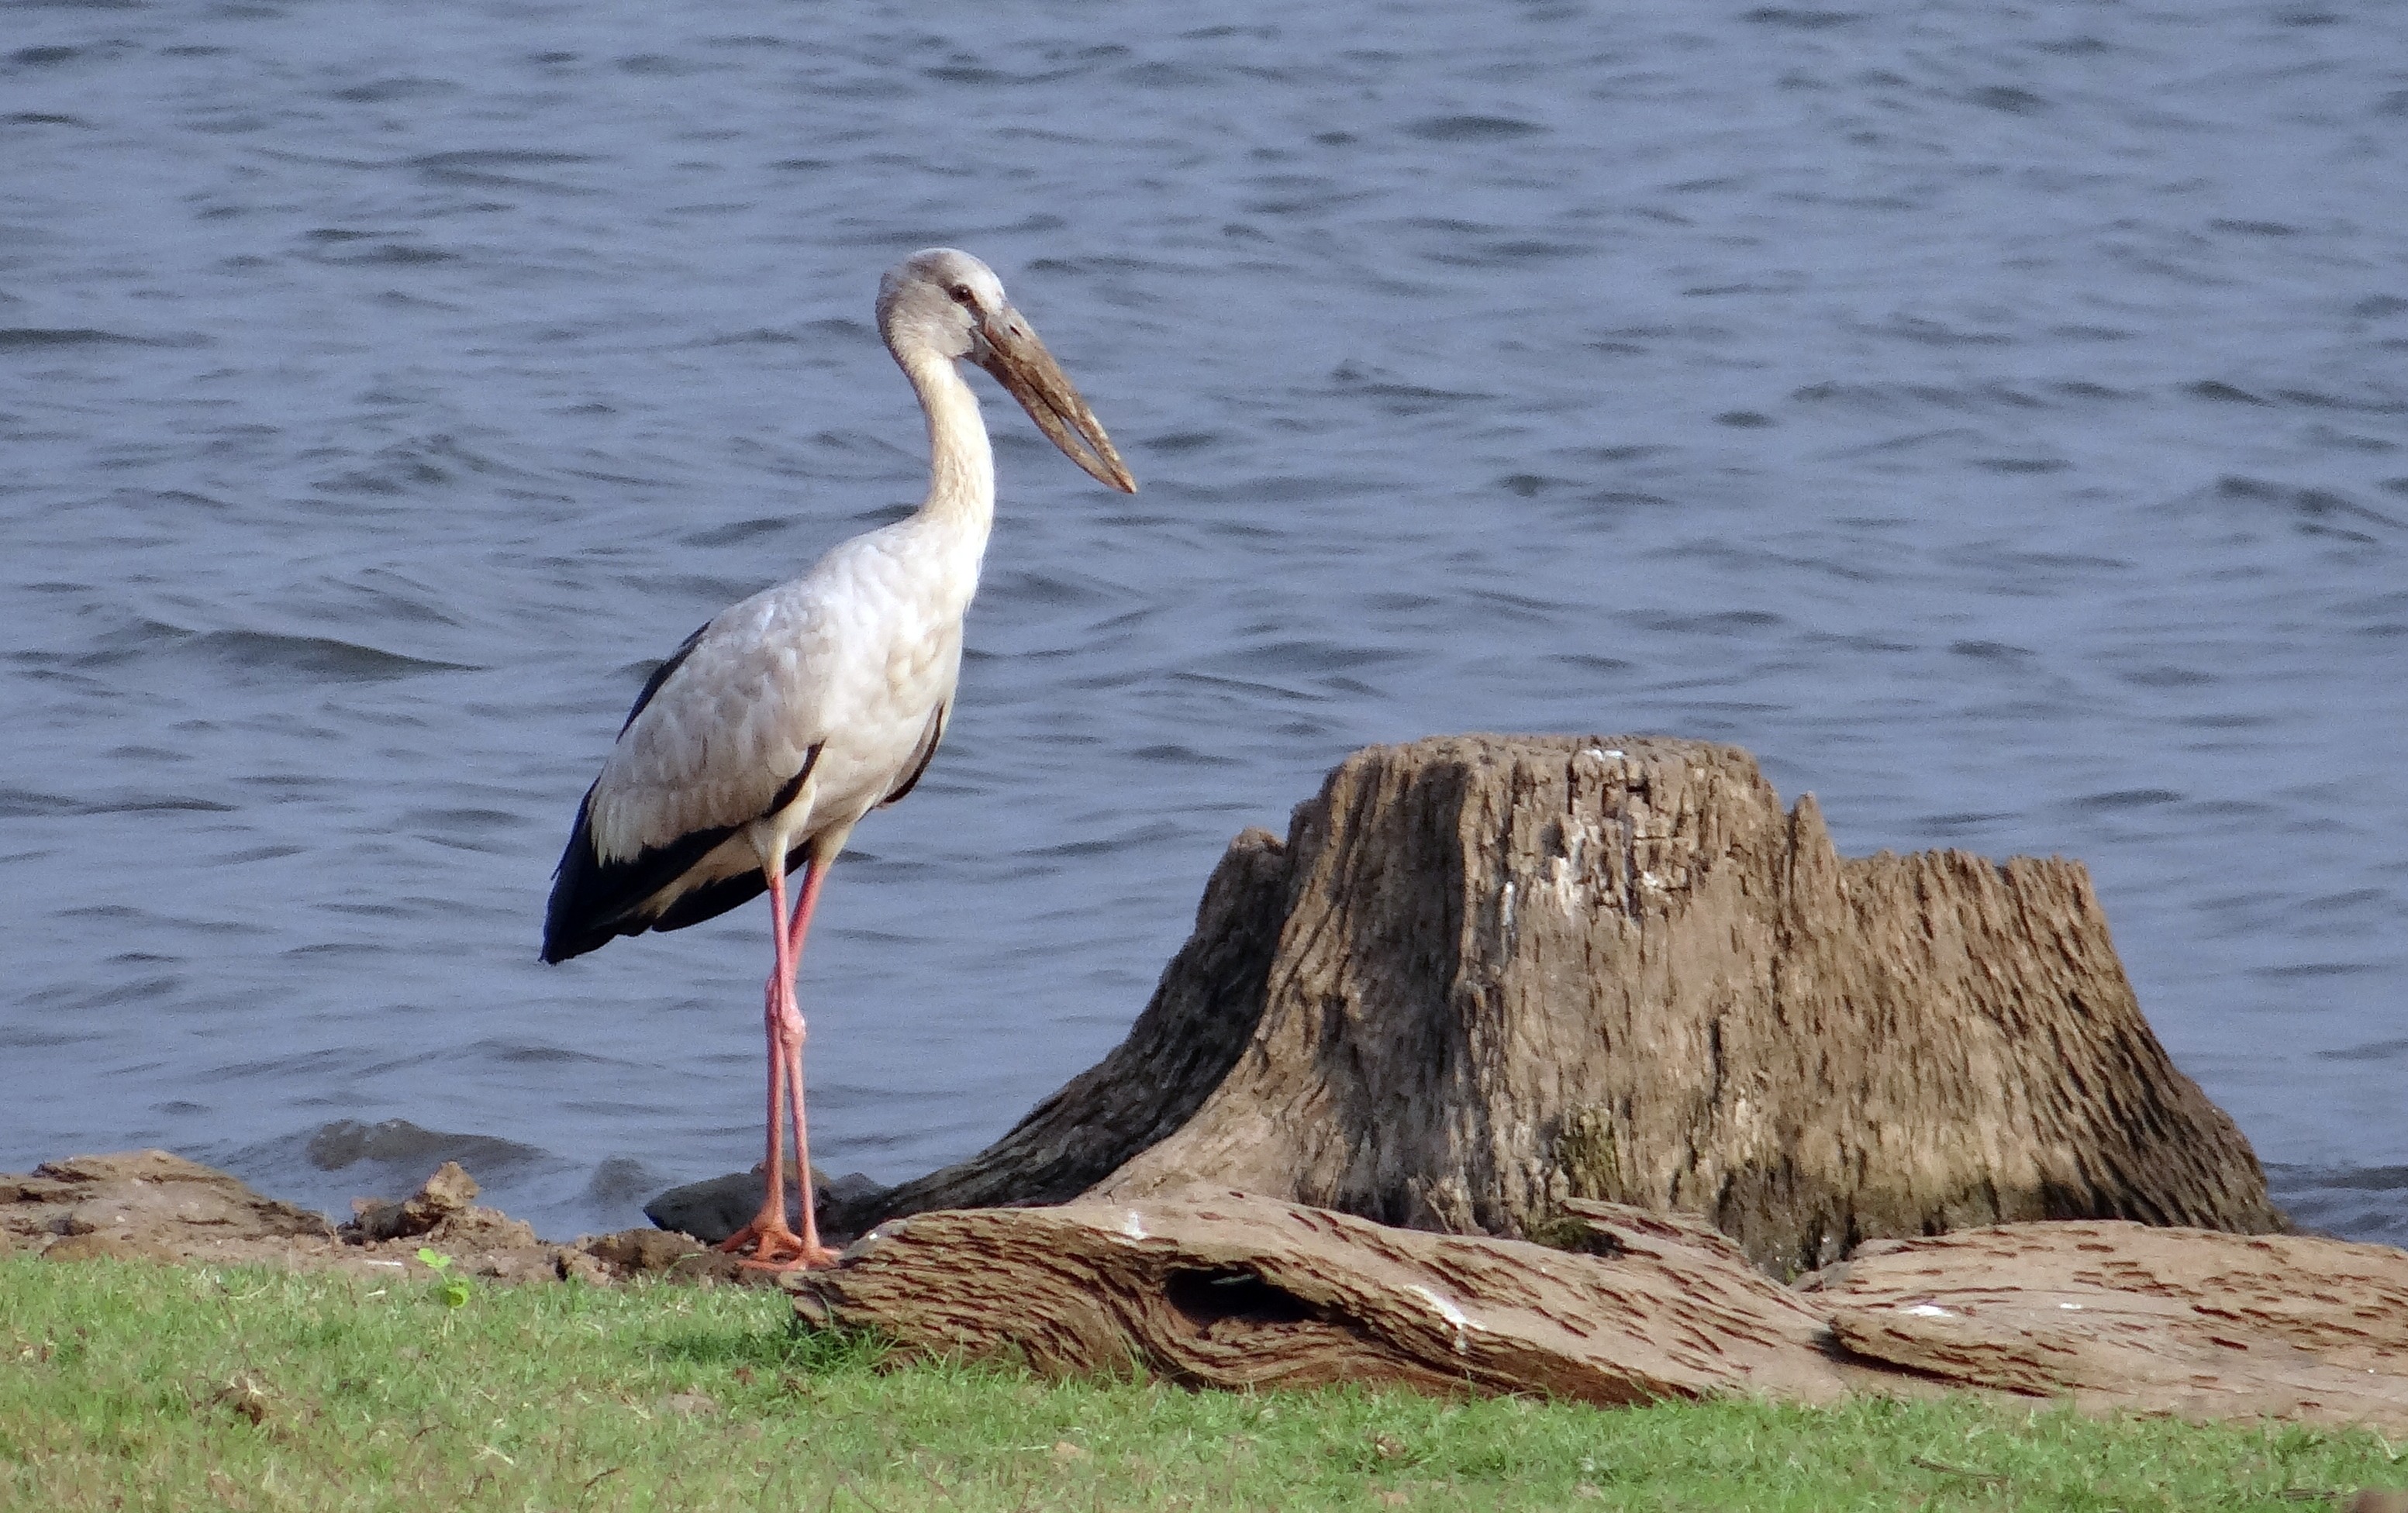
bird, wildlife, beak, fauna, stork, vertebrate, india, heron, wader, shorebird, white stork, asian openbill, ciconiiformes, asian openbill stork, anastomus oscitans